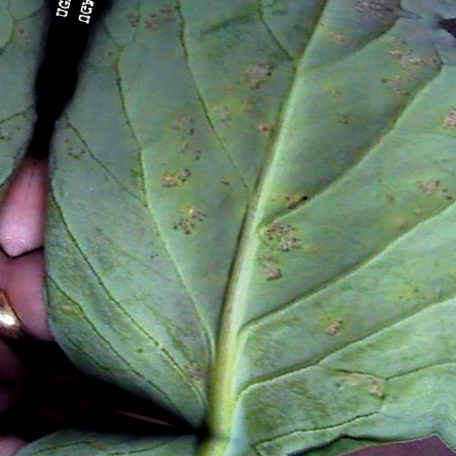
Label: Downy Mildew